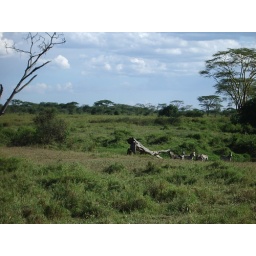
the zebra at the water hole, keeping a close eye on us in the truck